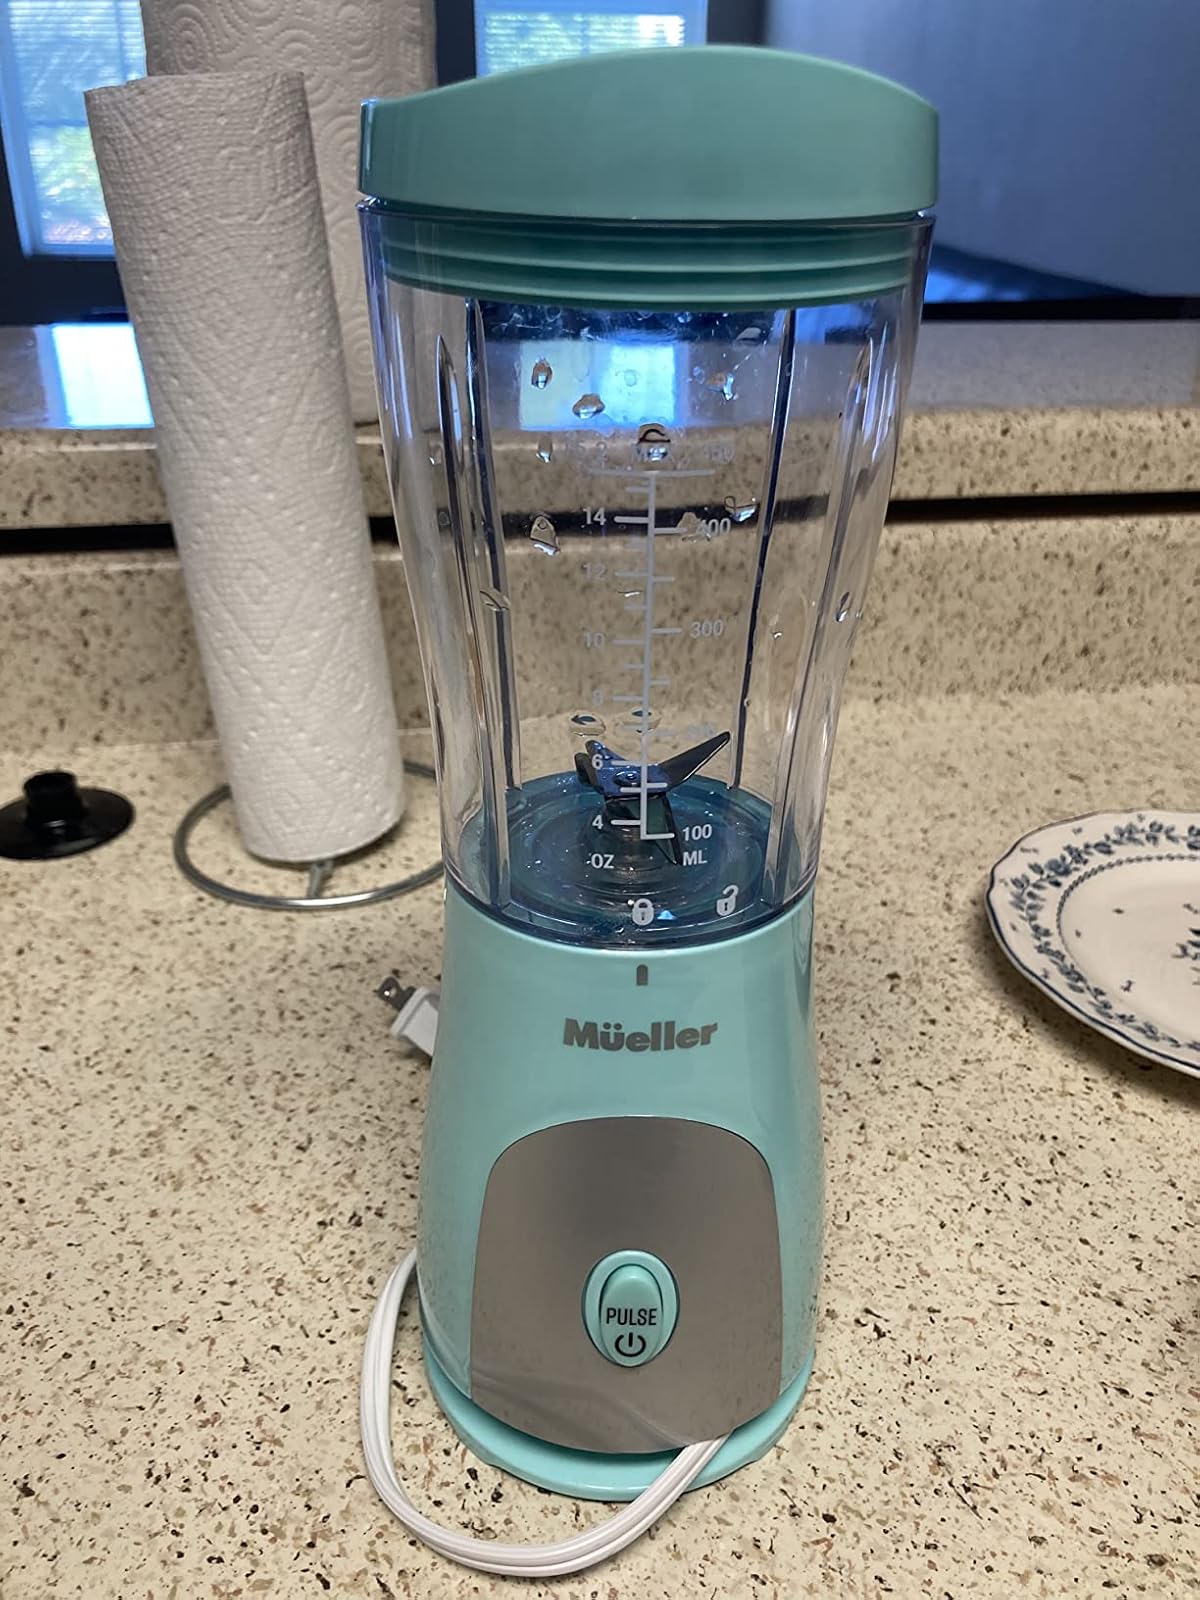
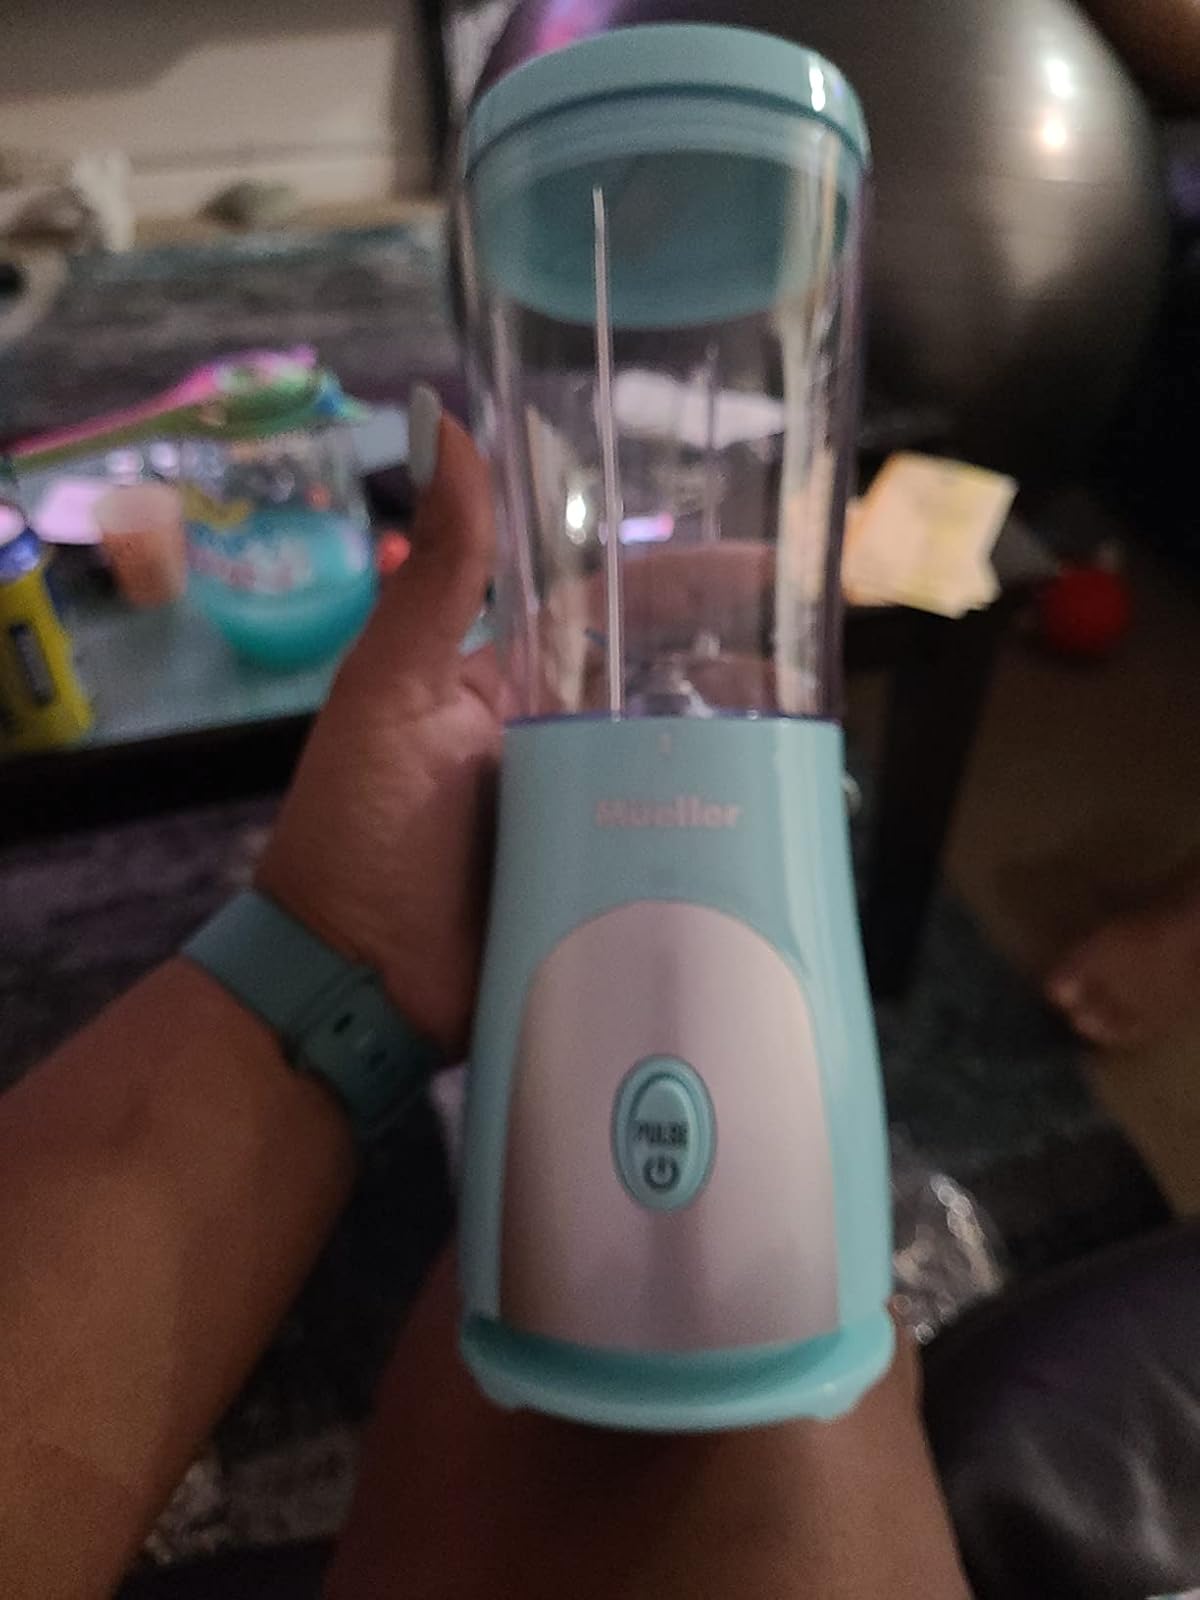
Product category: items_blender
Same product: yes